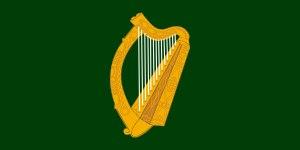
Diarmait mac Mail na mBo fut roi de Leinster de 1042 à sa mort, prétendant au titre de Haut-Roi d'Irlande de 1064 à 1072. Il règne également sur le royaume de Dublin de 1052 à 1072 et étend son autorité sur l'Ile de Man de 1061 à 1070. Il fut l'un des rois irlandais les plus importants de l'époque précédant la conquête de l'Angleterre par les Normands. Il fut également l'ancêtre de Diarmait MacMurrough.
Leinster Rugby est un club de rugby à XV irlandais, le club est fondé en 1875, il représente la province du Leinster et le siège du club est à Dublin. Le club évolue dans le Pro14 et participe à la Coupe d'Europe.
La Légion britannique, ou les Légions britanniques, est un groupe d'unités militaires formé de volontaires étrangers ayant lutté sous les ordres du général Simón Bolívar durant les guerres d'indépendance du Venezuela, de la Colombie, de l'Équateur, du Pérou et de la Bolivie. Ses unités faisaient partie de l'armée de la Grande Colombie qui se battait contre l’empire colonial espagnol.